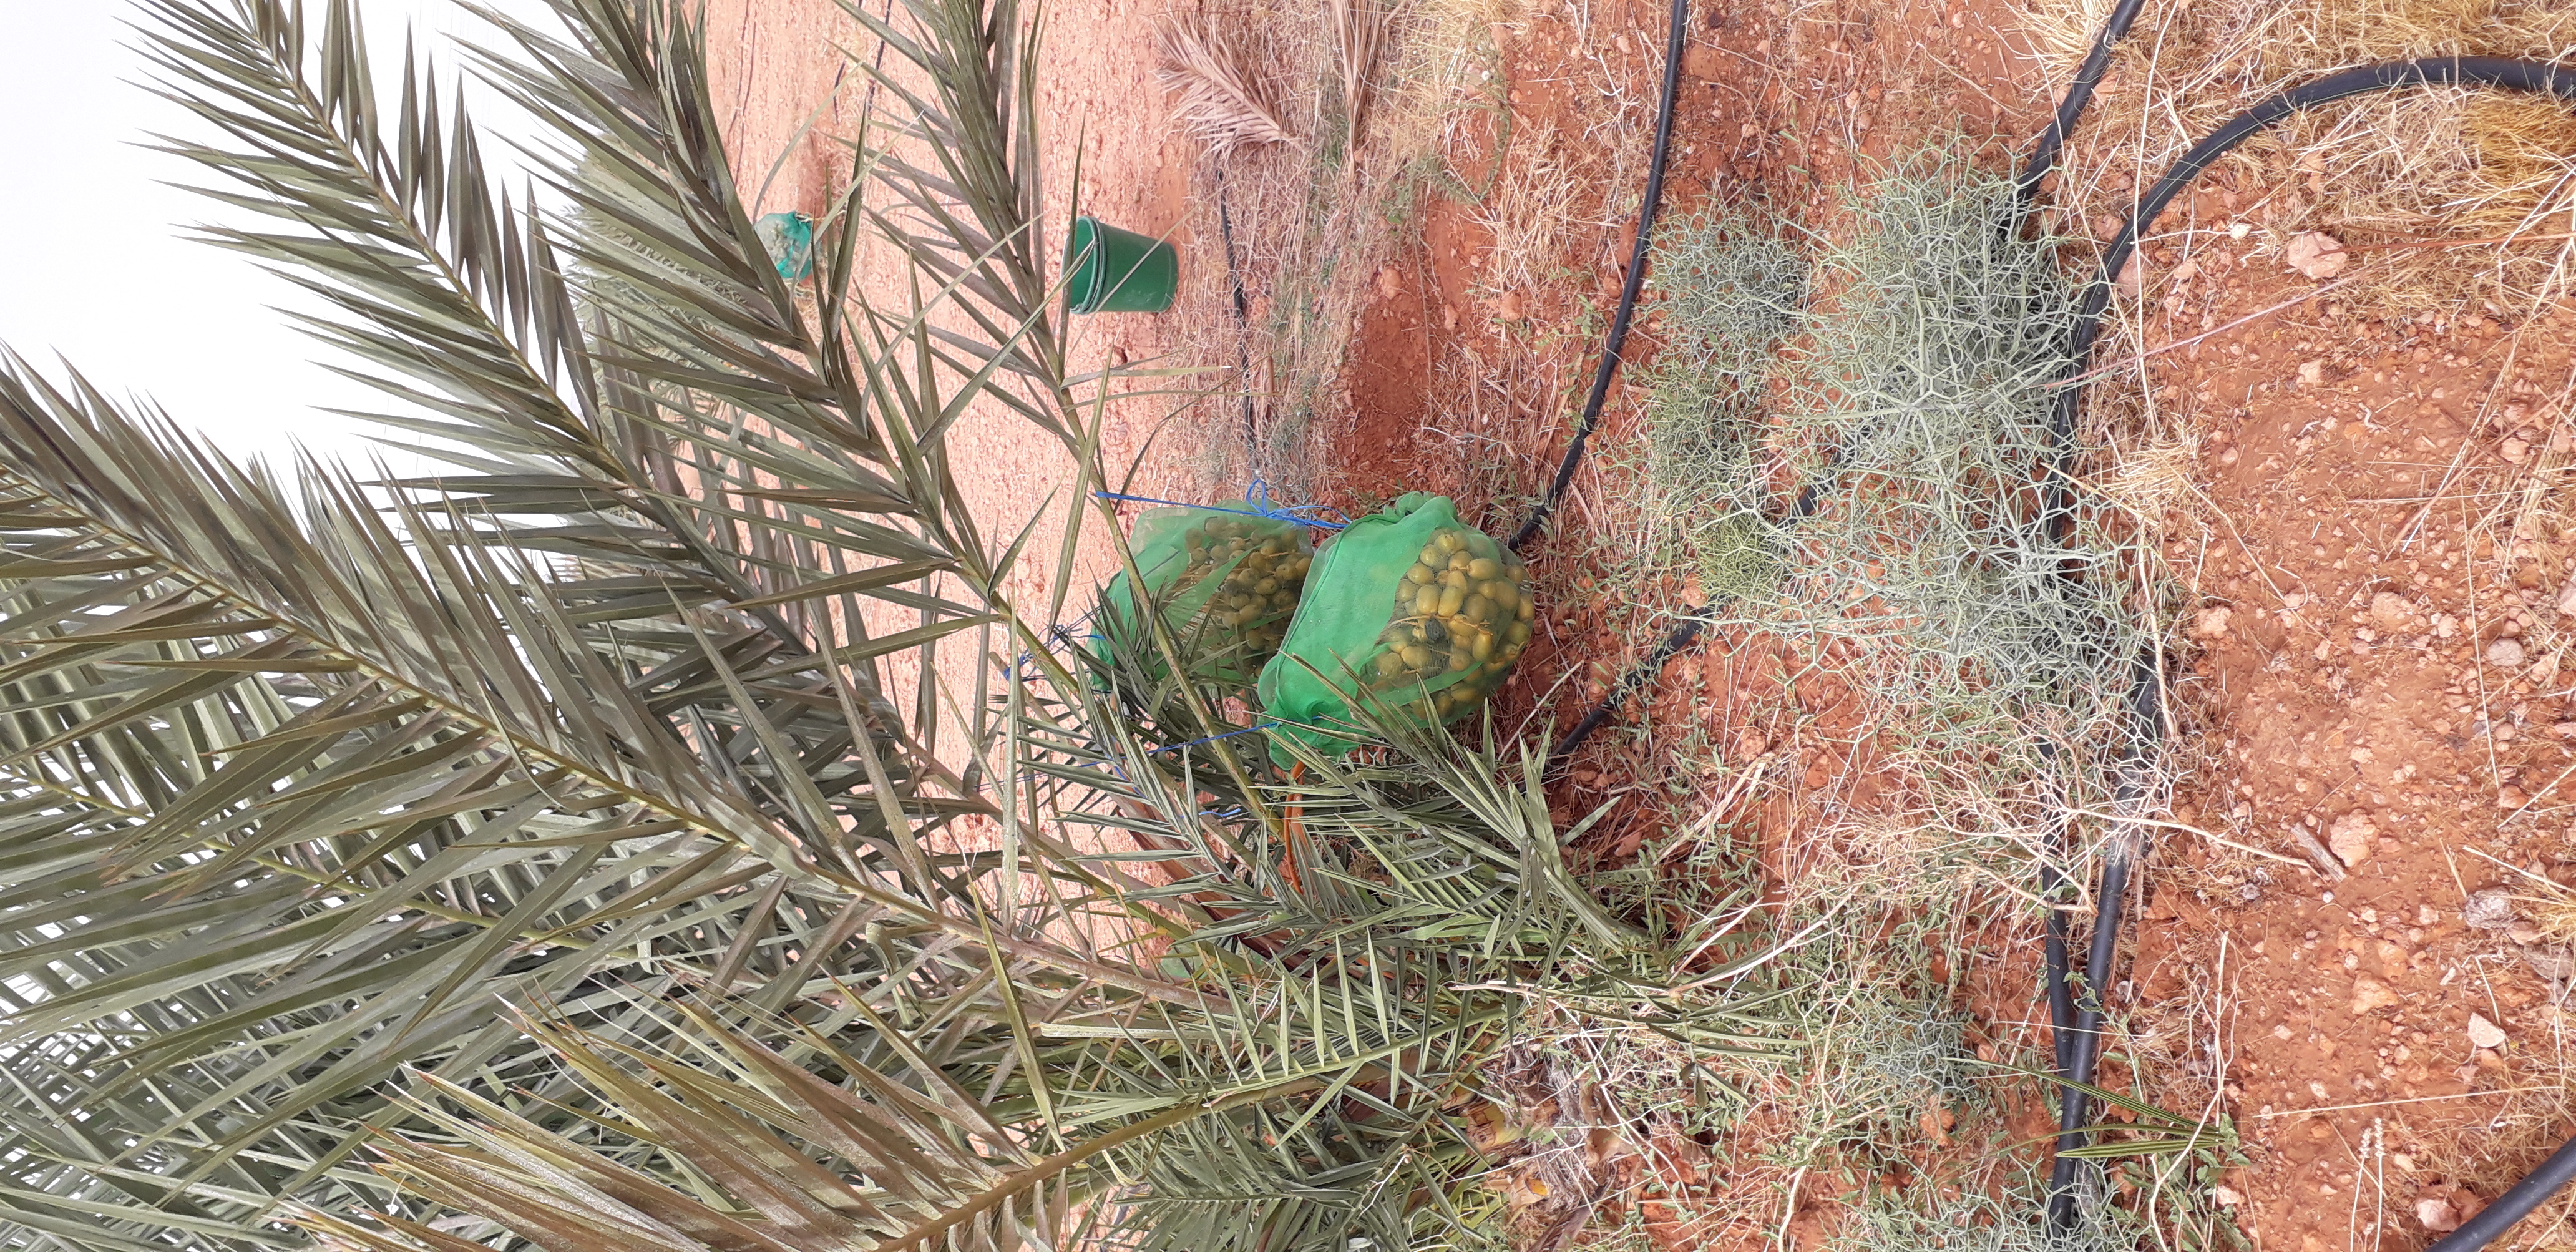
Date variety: Boufagous